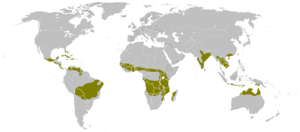
Le climat tropical de savane est un climat tropical caractérisé par une température moyenne supérieure à 18 °C pour tous les mois de l'année et une saison sèche bien distincte connaissant des précipitations inférieures à 60 mm. Le total annuel des précipitations est inférieur à l'équation Pₐₙₙ ≥ 25, qui définit le seuil avec le climat tropical de mousson. La classification de Köppen retient deux sortes de climats tropicaux de savane différents notés Aw et As. Aw correspond aux savanes à hiver sec et As aux savanes à été sec.